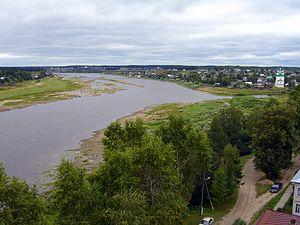
Totma est une ville de l'oblast de Vologda, en Russie, et le centre administratif du raïon de Totma. Sa population s'élevait à 9 860 habitants en 2013.